Michael Dudikoff

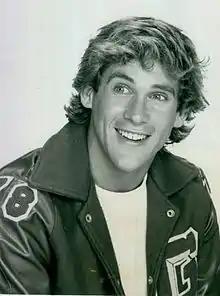
Dudikoff as Douggie Krebs on "Star of the Family" in 1982

Dudikoff's first television role took place after a meeting with theatrical agent Sid Craig. He went for some readings, and in 1978 he landed a supporting role in one episode of the hit TV show "Dallas", and shortly after the part as Joanie's first boyfriend in the American sitcom "Happy Days". Dudikoff said the president of Paramount Studio happened to be sitting in the audience while they were filming and gave him a contract.